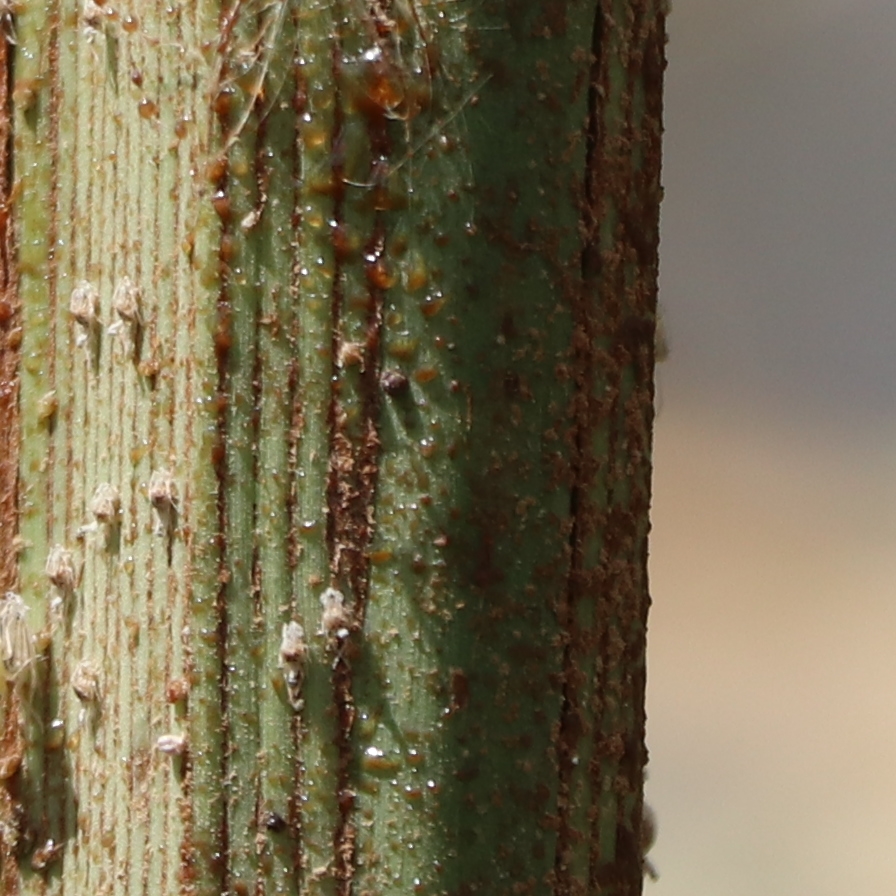
Label: Dubas